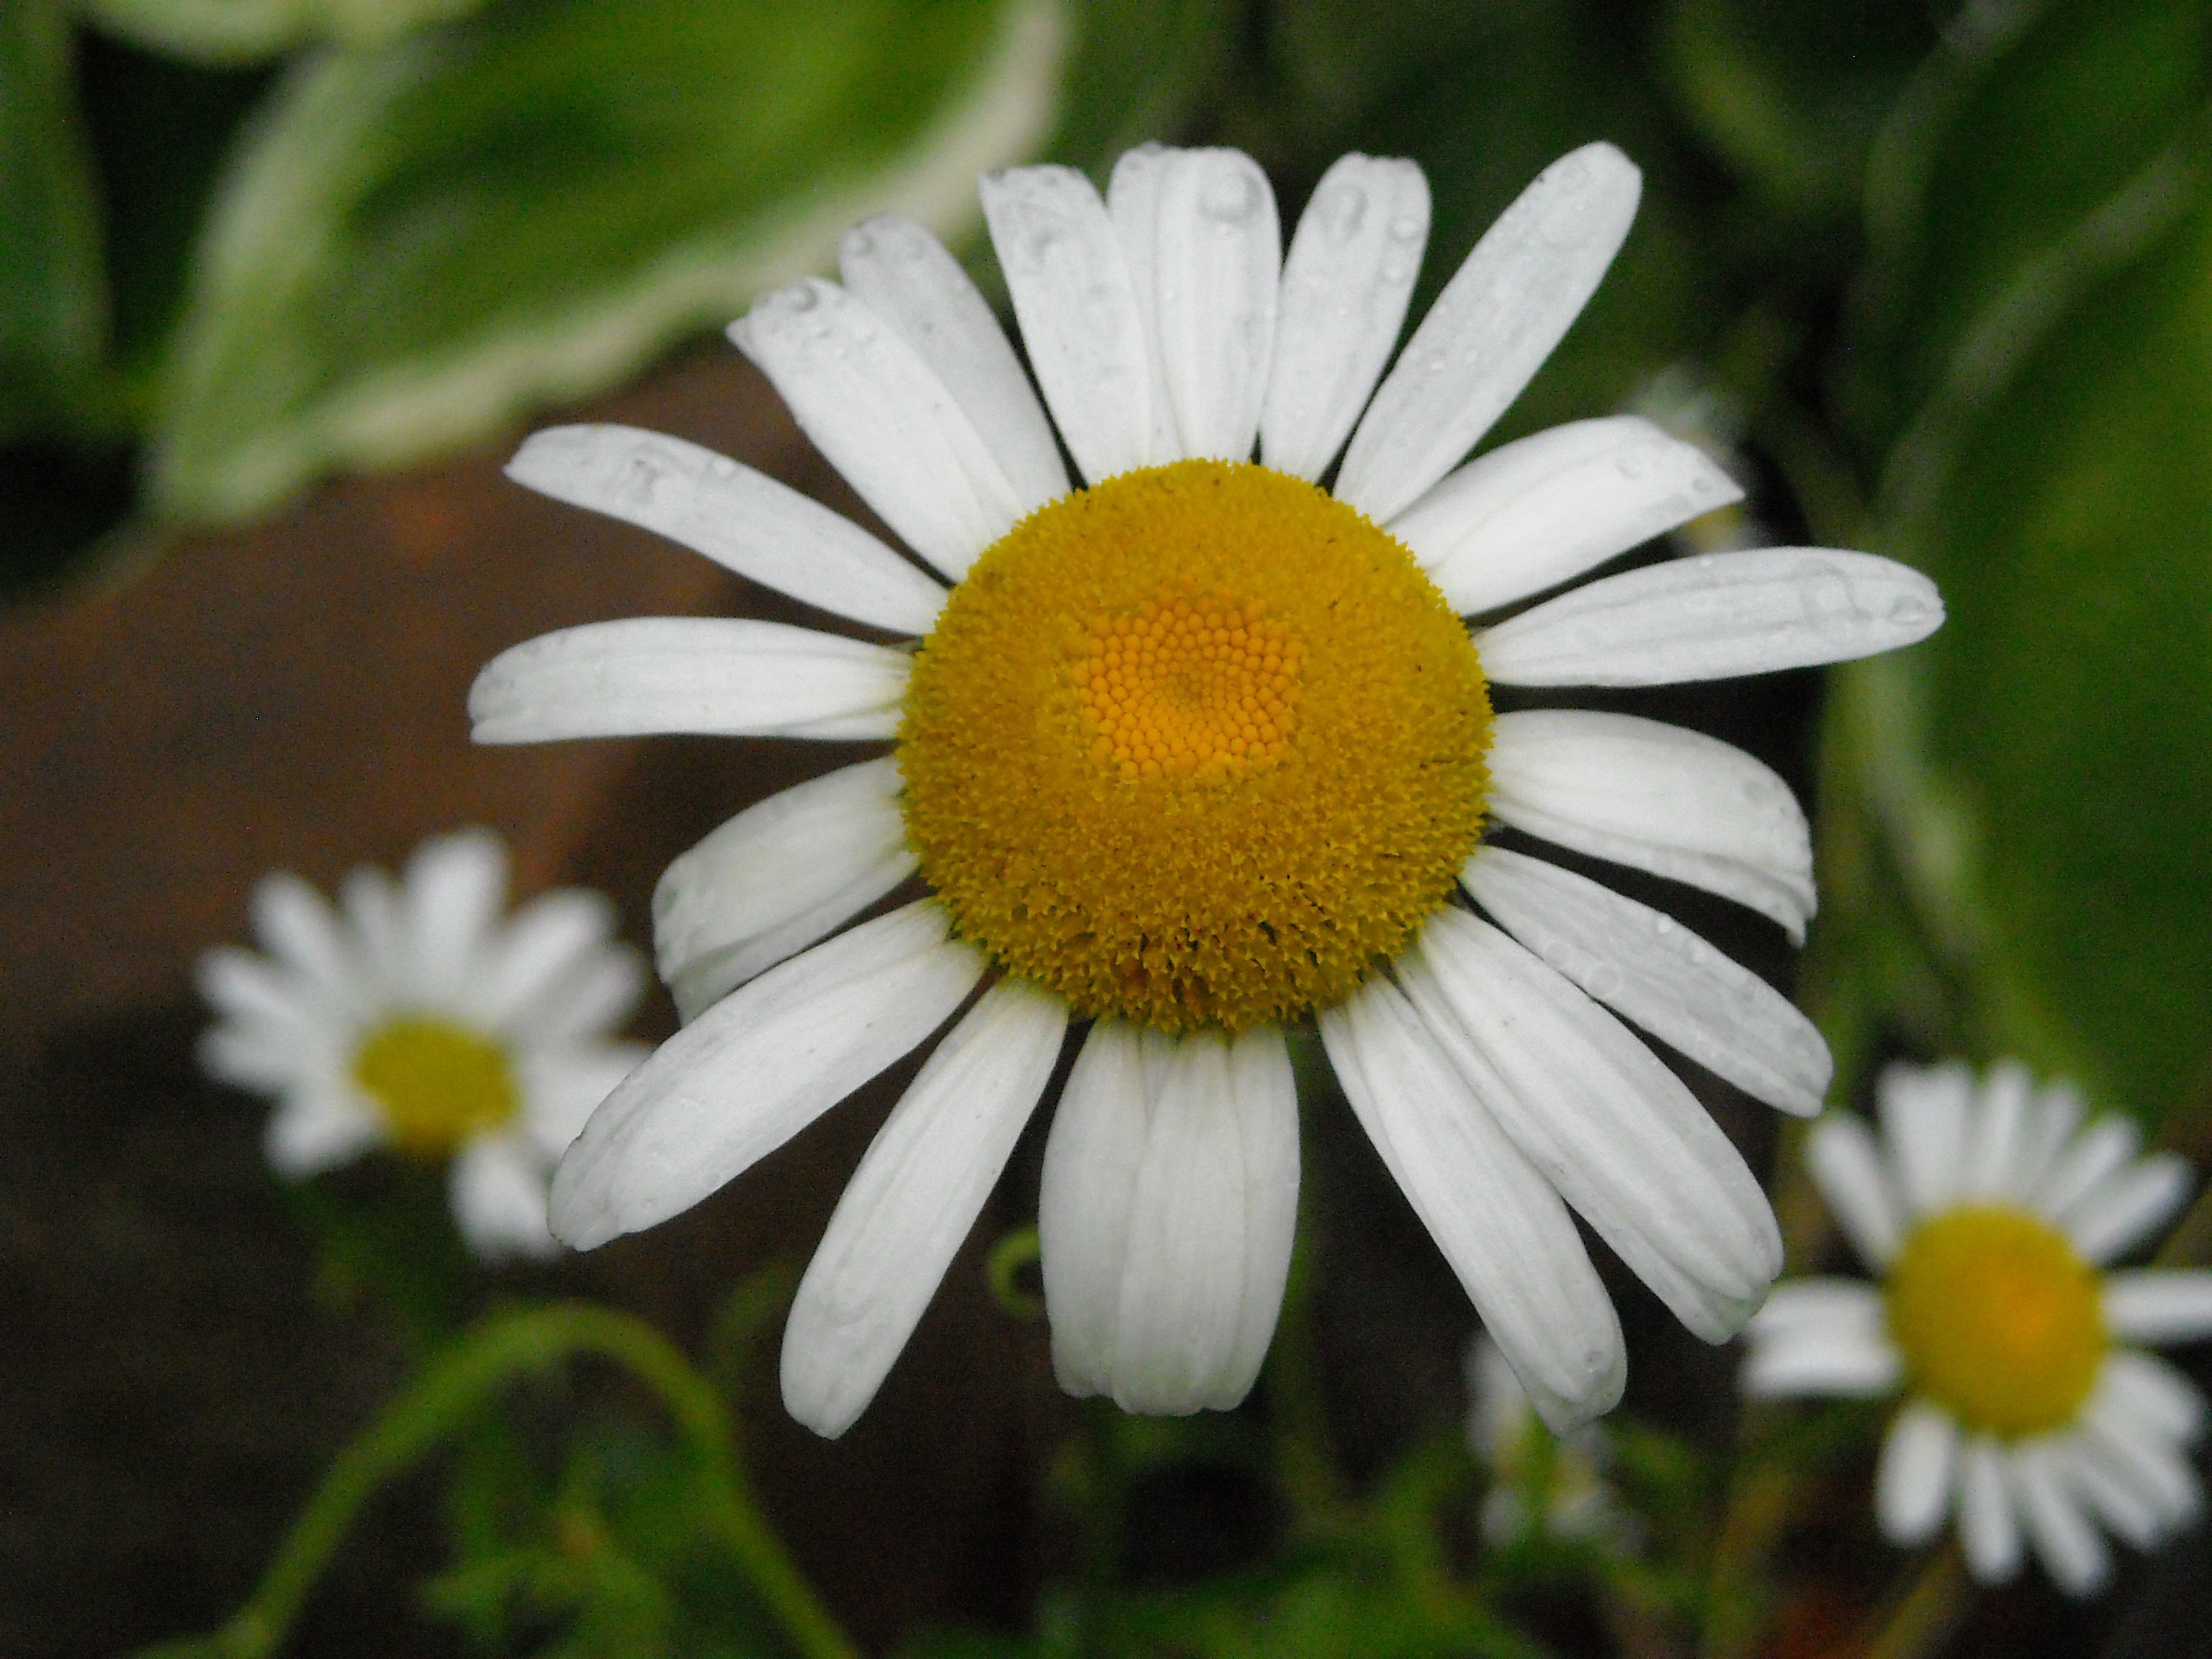
nature, grass, blossom, growth, plant, white, field, flower, petal, bloom, summer, floral, daisy, spring, green, color, macro, grow, natural, fresh, botany, blooming, colorful, yellow, garden, flora, season, botanical, wildflower, close up, bright, macro photography, flowering plant, daisy family, flower isolated, oxeye daisy, plant stem, land plant, chamaemelum nobile, marguerite daisy